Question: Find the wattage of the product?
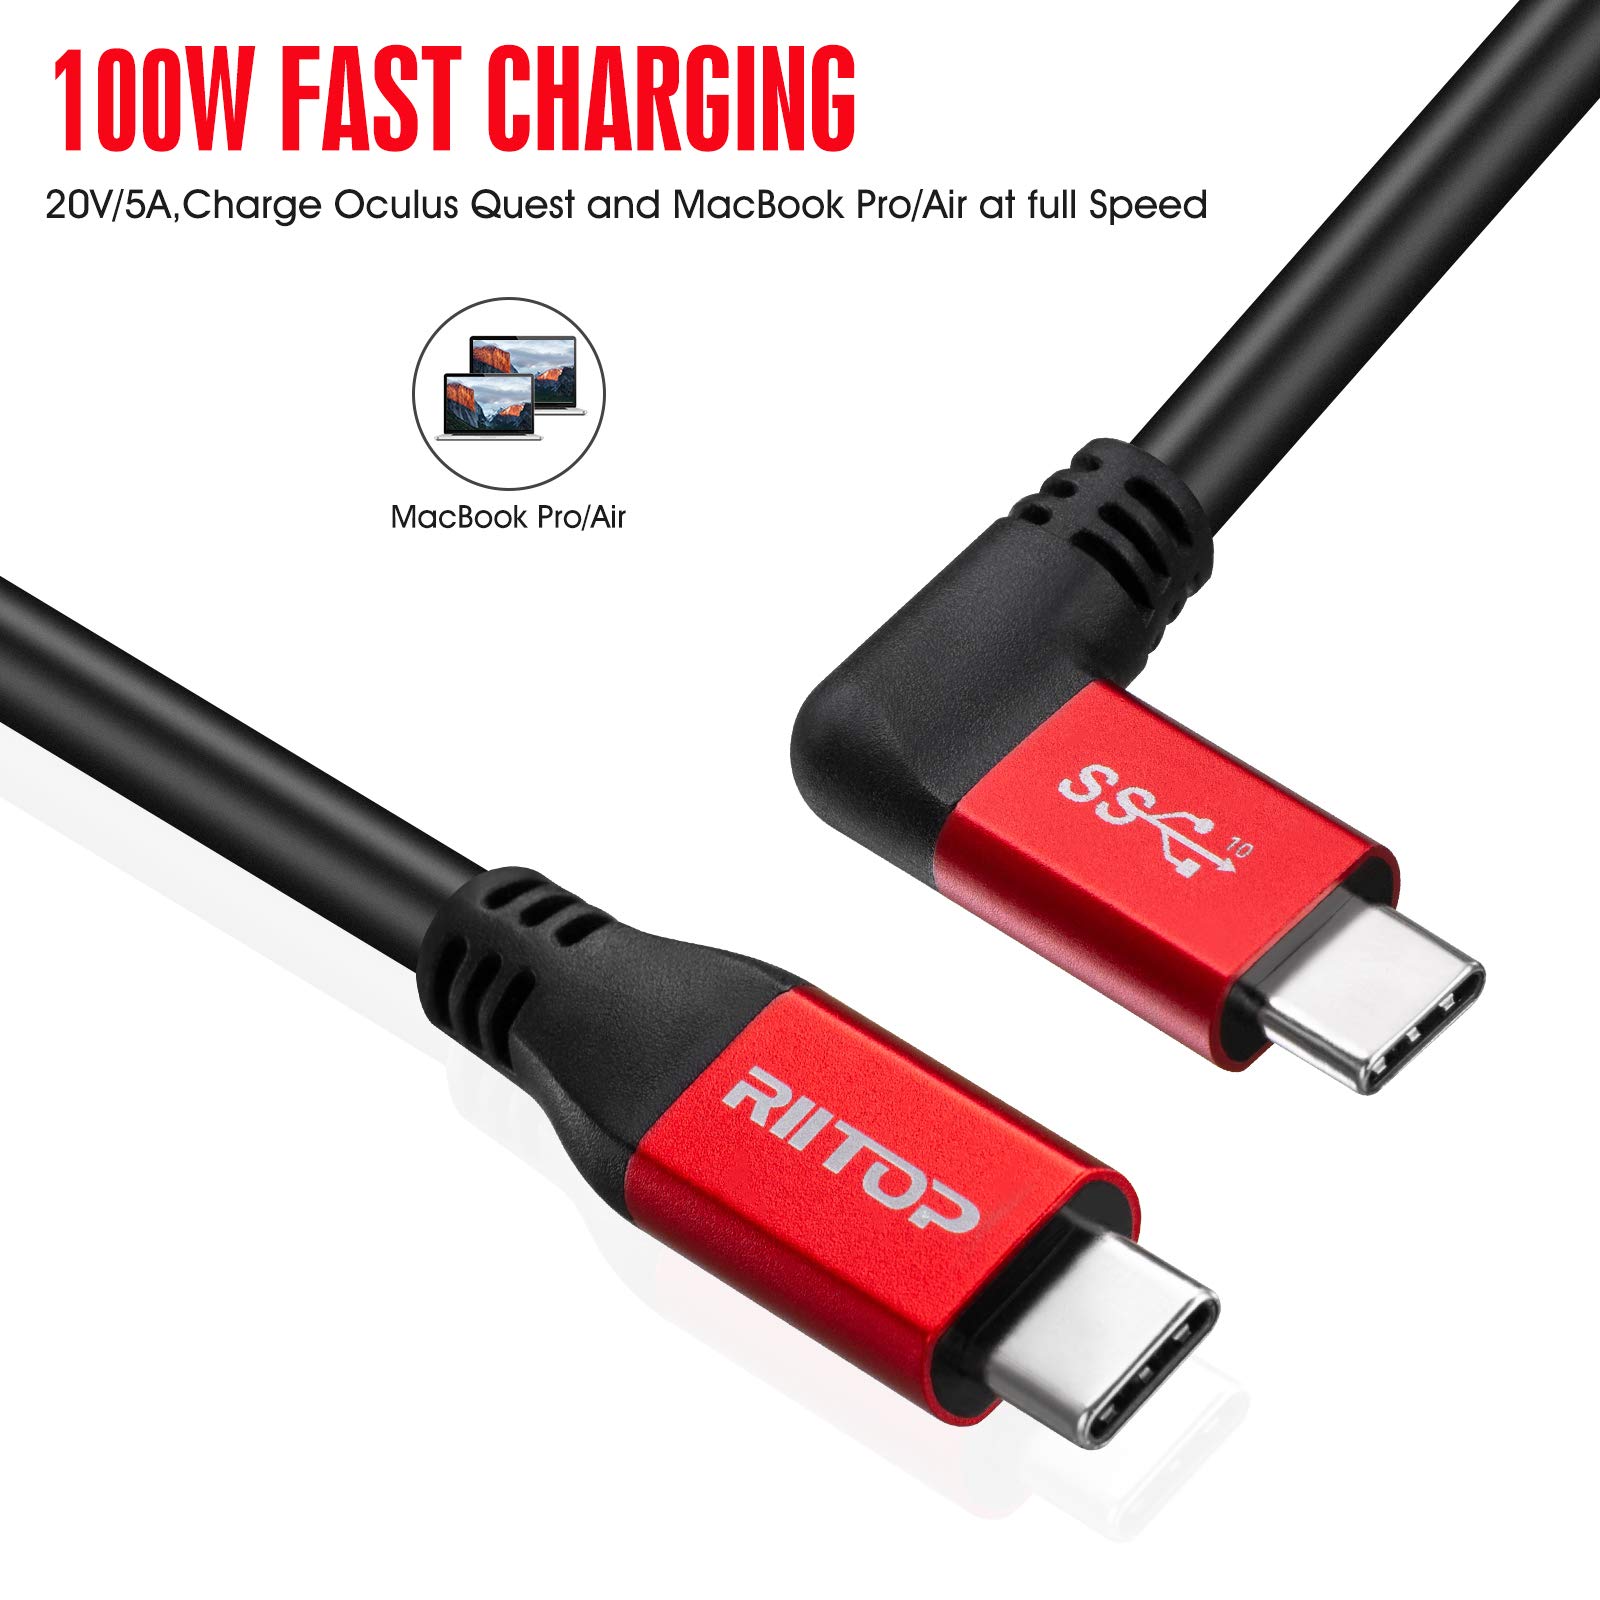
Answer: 100.0 watt